Alexander Voet the Elder

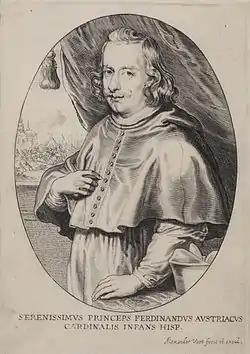
"Cardinal-Infante Ferdinand of Austria" after Rubens

Alexander Voet the Elder or Alexander Voet I (10 September 1608 (or possibly in 1613) in Antwerp – 1 October 1689 in Antwerp) was a Flemish engraver, print artist and publisher. He was one of the leading engravers and publishers in Antwerp in the middle and second half of the 17th century. He operated a large workshop in which sixty to seventy collaborators took care of the entire process of printmaking, printing and publishing.